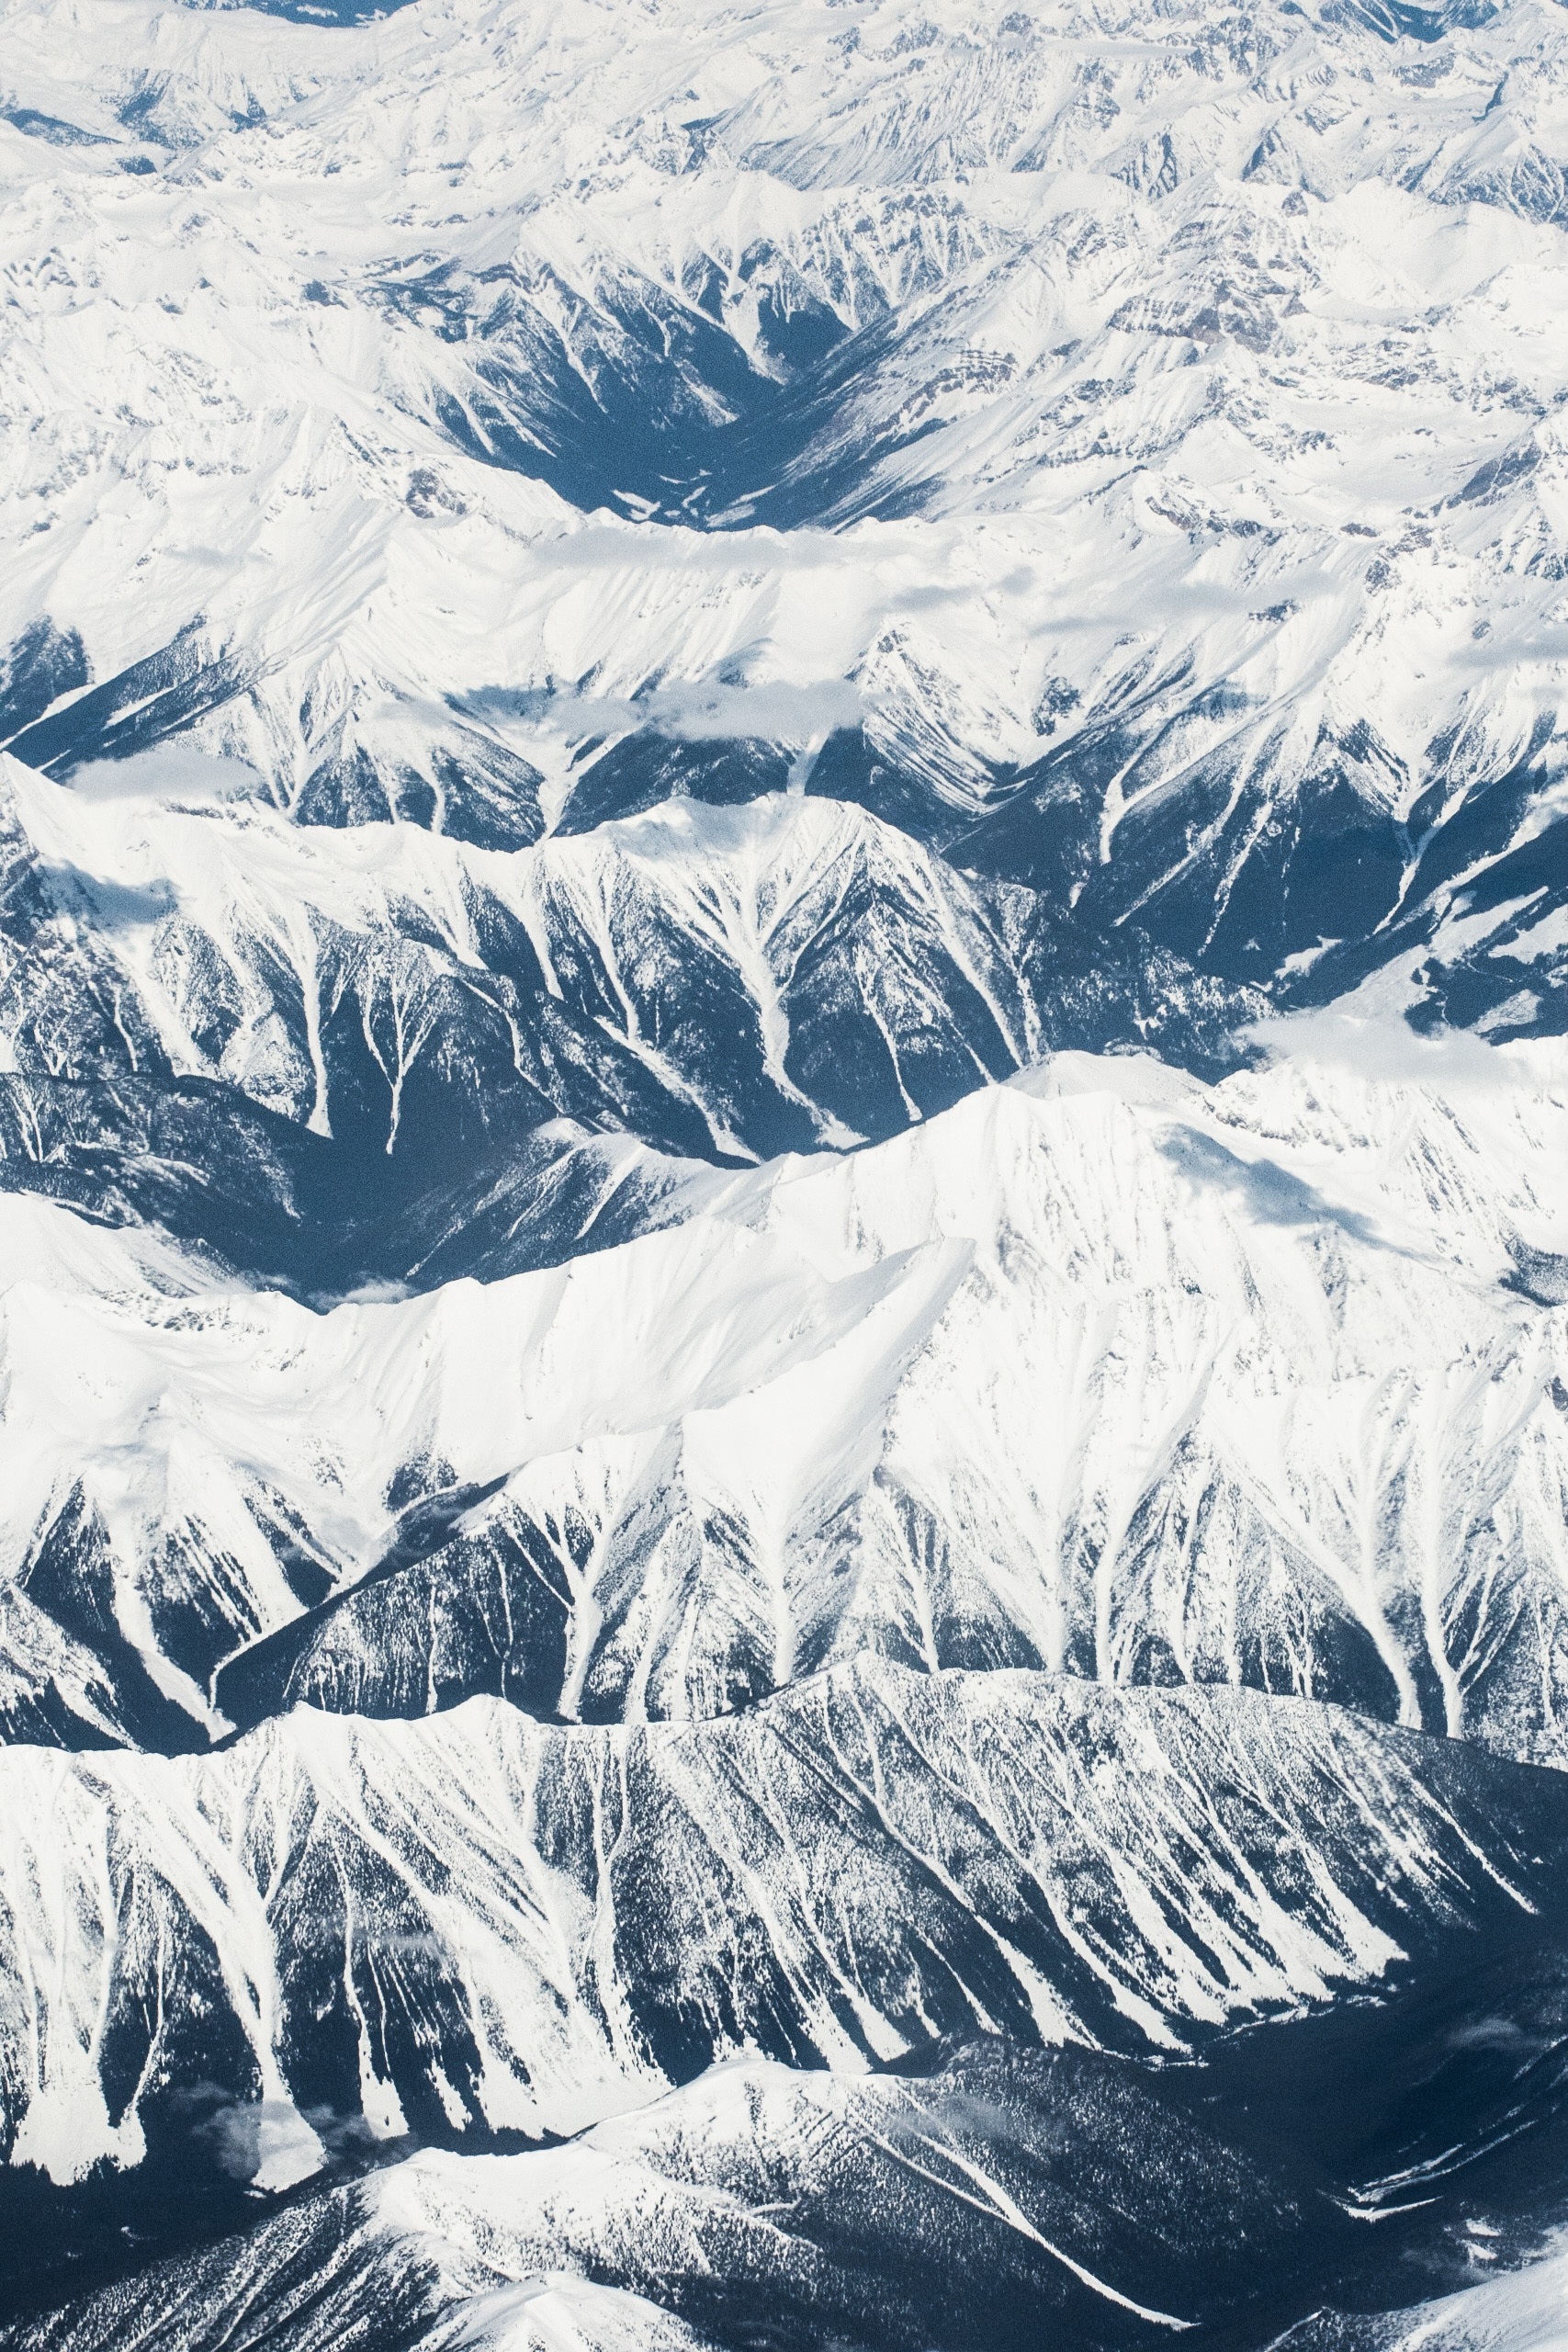
mountainous landforms, mountain range, landform, geographical feature, mountain, snow, winter, piste, weather, geological phenomenon, season, alps, ice cap, ridge, glacial landform, ski mountaineering, arctic, cirque, ski touring, glacier